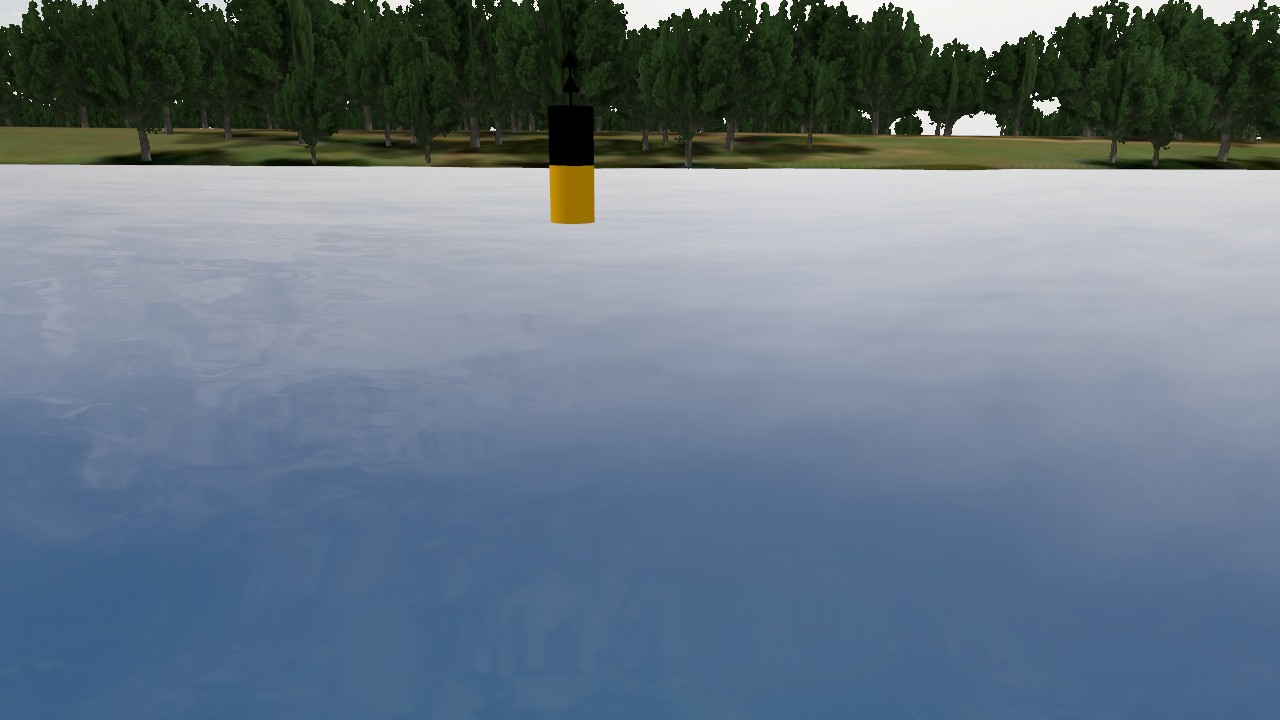
Label: cardinal_north
Descriptions: black-yellow horizontal stripes, 2 horizontal bands ||| black upper half and yellow lower half (2 bands) ||| two black cones with peaks upward on the buoy top mark